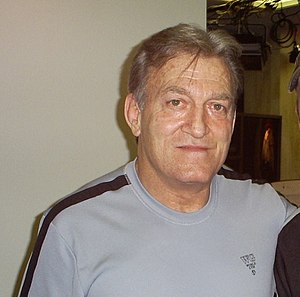
Paul Orndorff
Paul Orndorff
"Paul Parlette Orndorff er en tidligere amerikansk wrestler, der er mest kendt for sit arbejde i World Wrestling Federation og World Championship Wrestling, hvor han wrestlede under ringnavnet ""Mr. Wonderful"" Paul Orndorff. Han blev indsat i WWE Hall of Fame i 2005.